Yu Xiaoyu

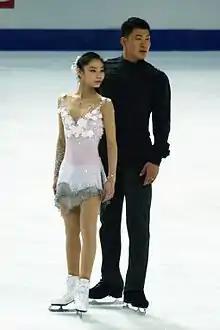
Yu and Zhang in 2016

Yu Xiaoyu is a former Chinese pair skater. With partner Zhang Hao, she is the 2016–17 Grand Prix Final silver medalist, 2017 Asian Winter Games champion and 2018 Chinese national champion. With partner Jin Yang, she is a two-time (2014, 2015) World Junior champion, the 2012 World Junior silver medalist, the 2012 Winter Youth Olympics champion, the 2013–2014 JGP Final champion, and the 2016 Four Continents bronze medalist. She was born in Beijing.